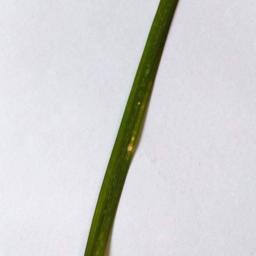
Label: Rice___Leaf_Blast